Marcel Breuer House II

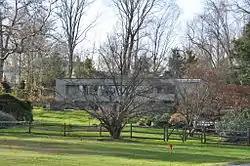

The Marcel Breuer House II, also known as the New Canaan Breuer House I, is a historic house at 122 Sunset Hill Road in New Canaan, Connecticut. Built in 1947, it was designed by architect Marcel Breuer as a home for his family. It is an important early example of his Modern Movement designs, with a cantilevered design featuring glass and stone finishes. The house, occupied by his family for just four years, was listed on the National Register of Historic Places in 2010.